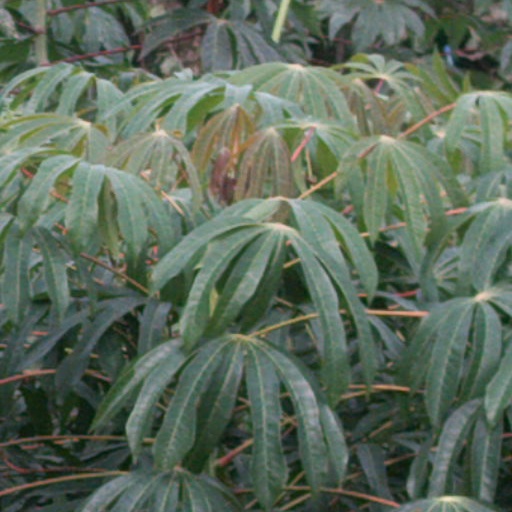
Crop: cassava